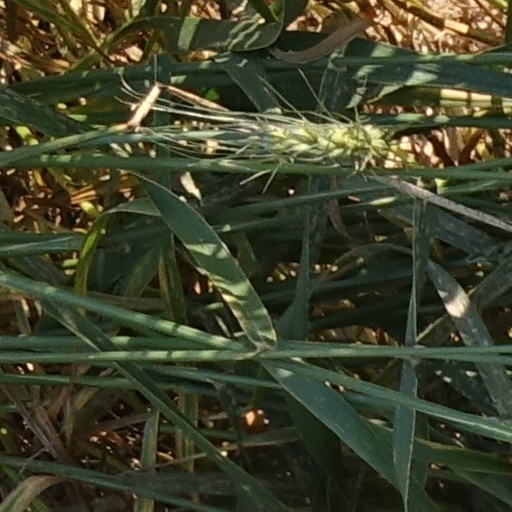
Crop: wheat